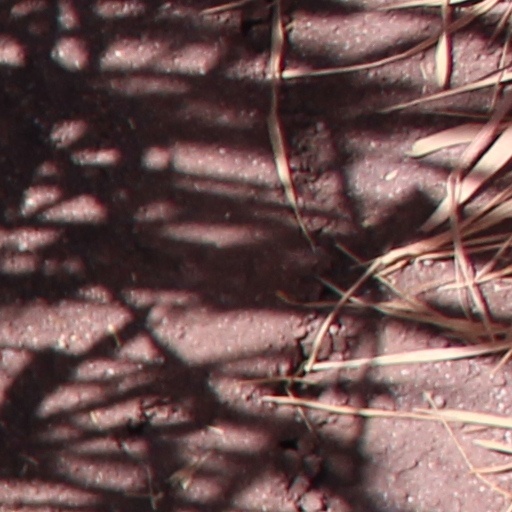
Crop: wheat